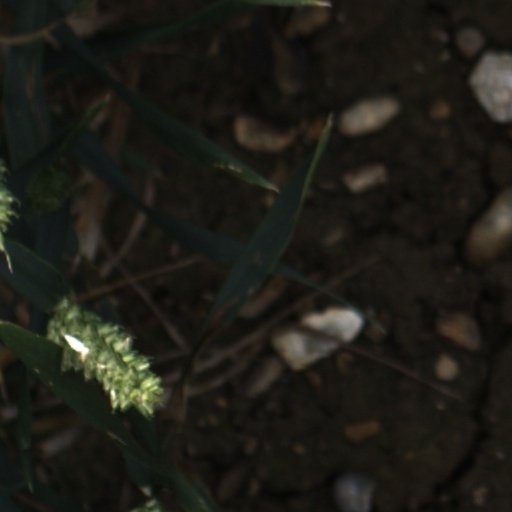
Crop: wheat